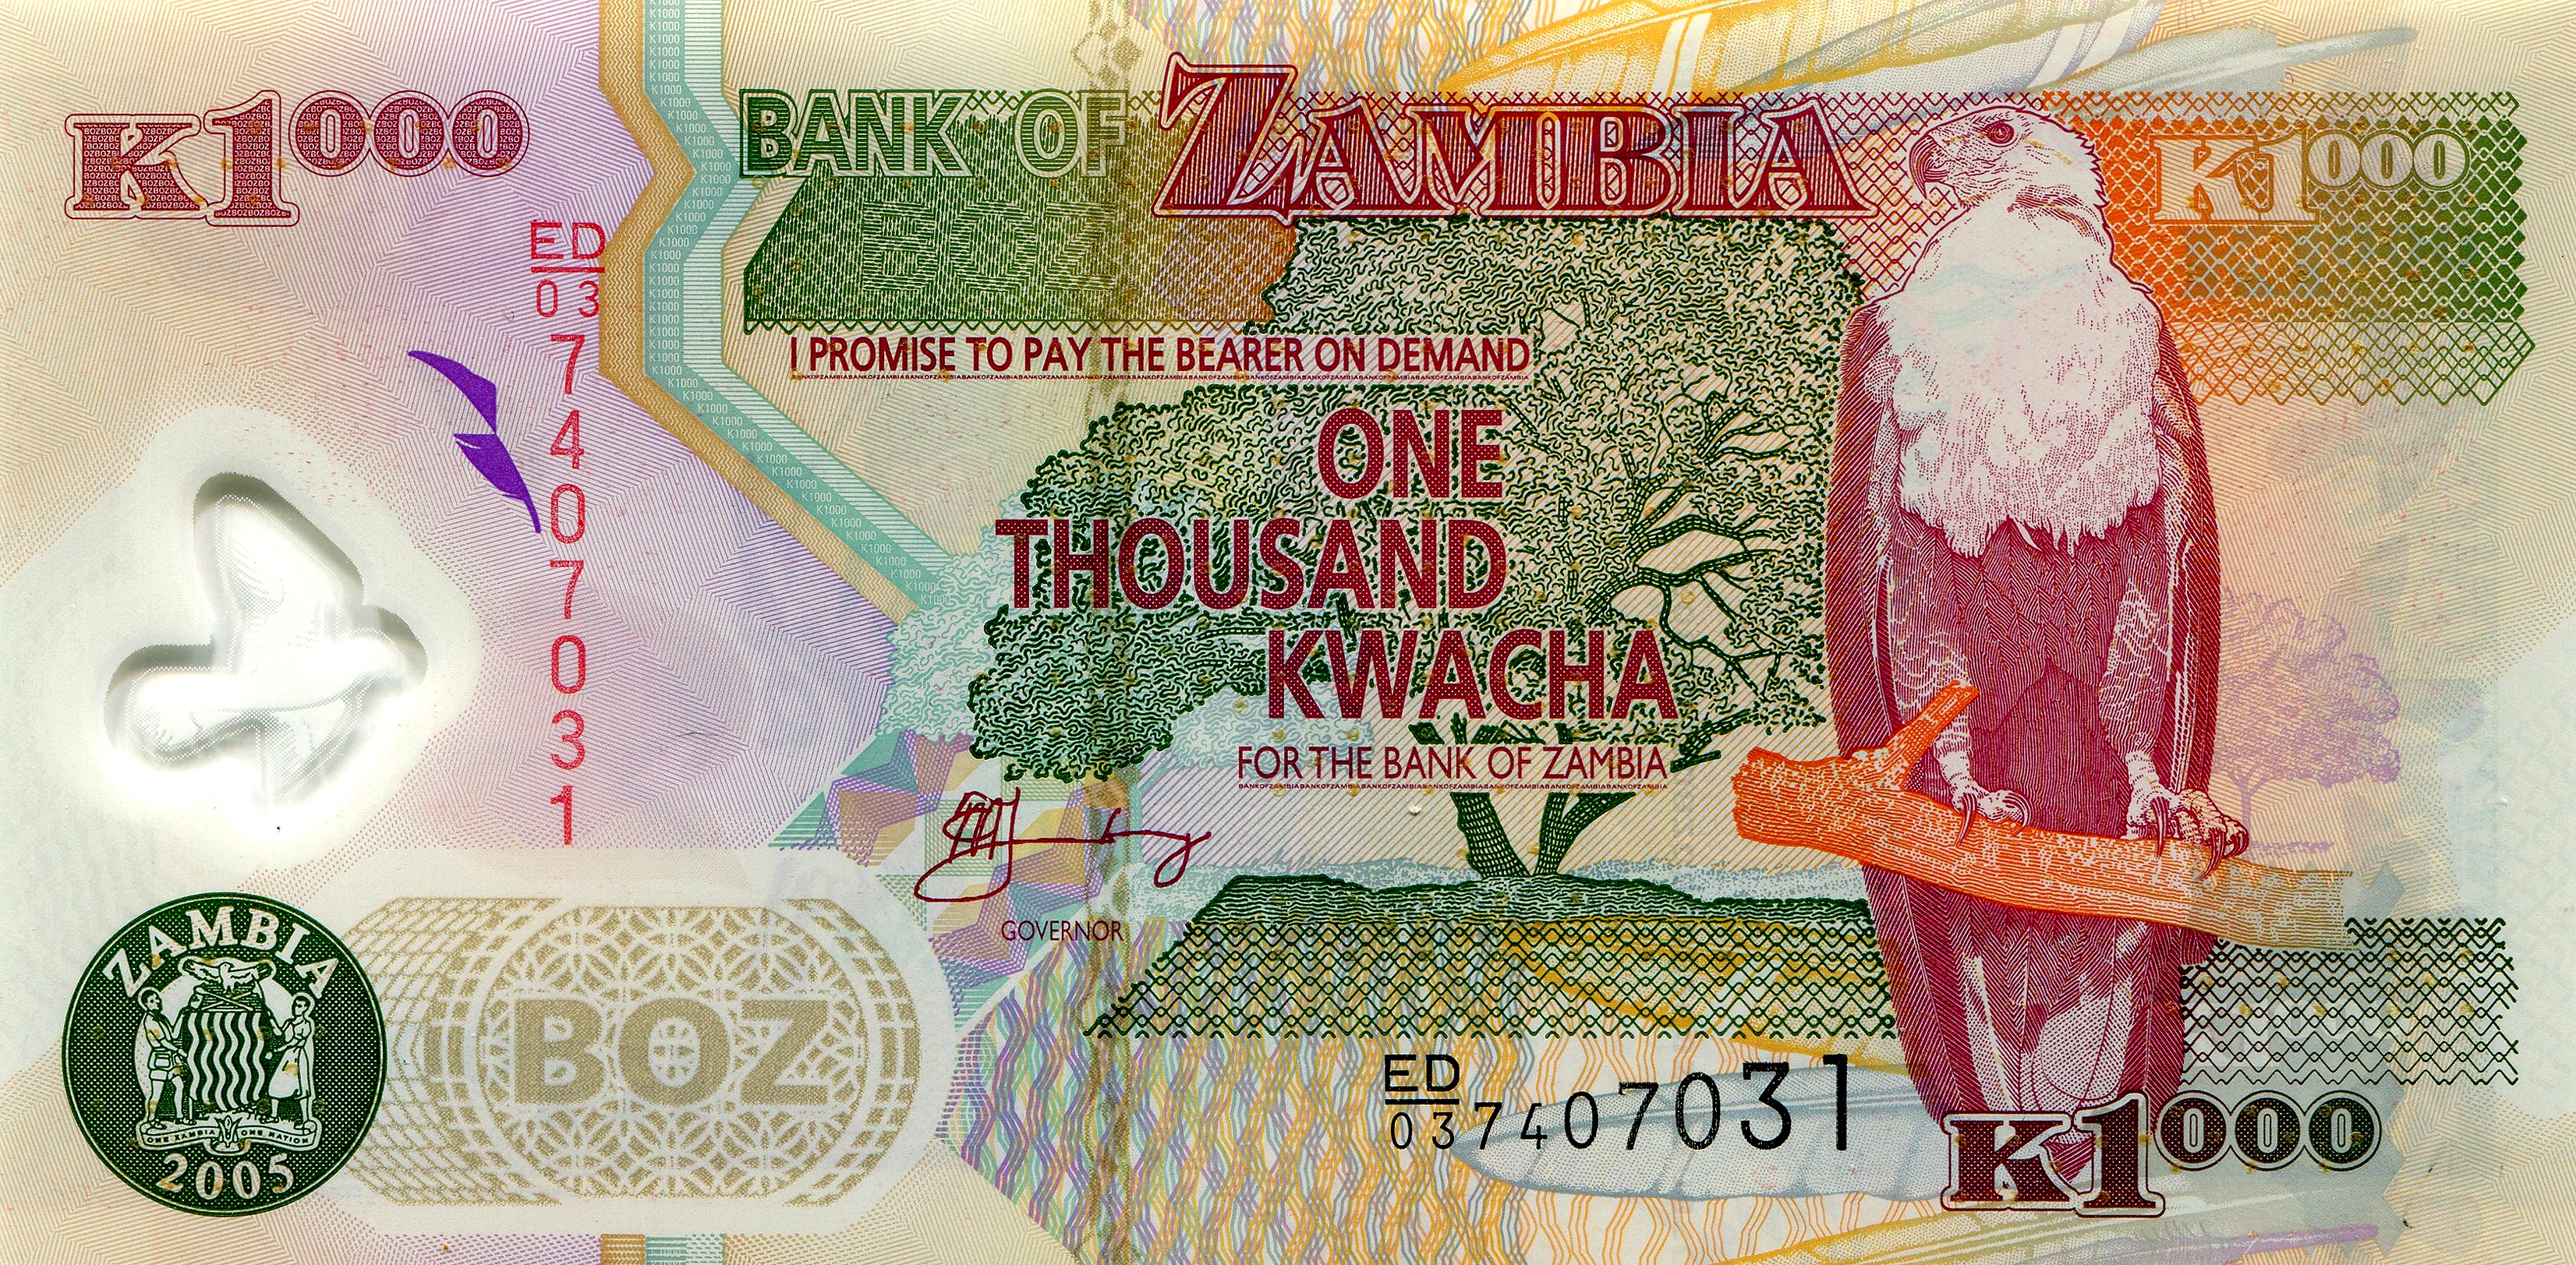
money, paper, material, cash, art, illustration, currency, banknote, dollar bill, plastic money, polymer money